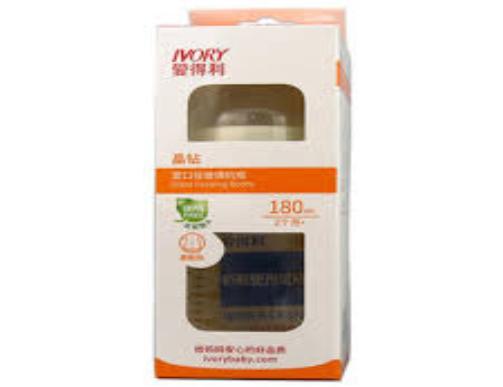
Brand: IVORY
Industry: Necessities